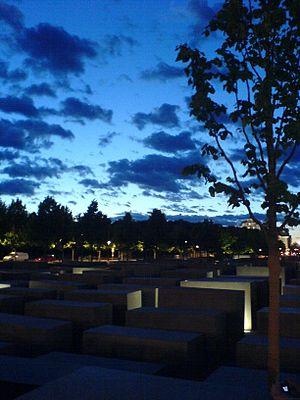
Monument à la mémoire des Juifs assassinés en Europe (Berlin, Allemagne)